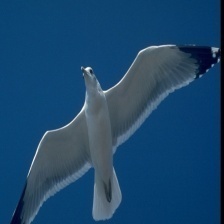
Species: CALIFORNIA GULL
Scientific name: LARUS CALIFORNICUS